Serapeum

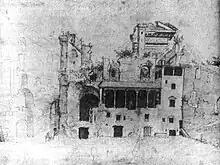
Sketch of Palazzo Colonna (1534–1536) by Marten van Heemskerck showing the remains of the ancient Temple of Serapis.

The temple built on Quirinal Hill and dedicated to Serapis was, by most surviving accounts, the most sumptuous and architectonically ambitious of those built on the hill; its remains are still visible between Palazzo Colonna and the Pontifical Gregorian University.